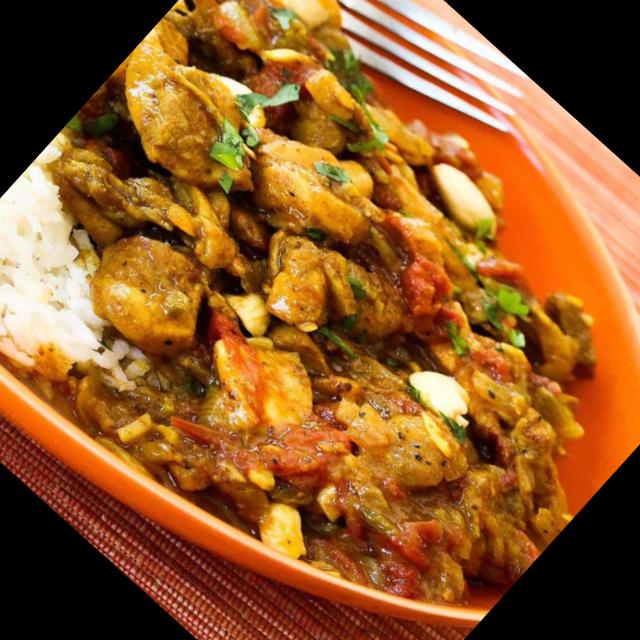
Dish: chicken_curry